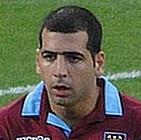
Age: 27